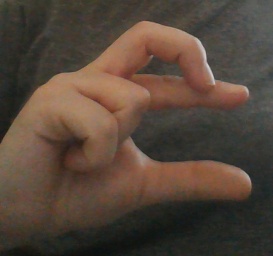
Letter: thal